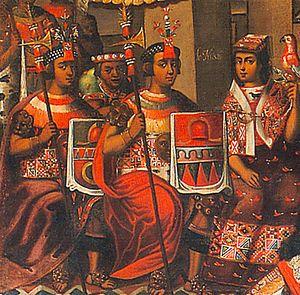
L'École de Cuzco est un mouvement artistique catholique qui s'est développée dans le vice-royaume du Pérou au cours des XVIᵉ et XVIIIᵉ siècles, et notamment à Cuzco, mais également dans d'autres villes des Andes, en Bolivie et en Équateur.